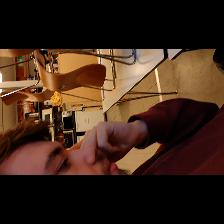
Label: Human